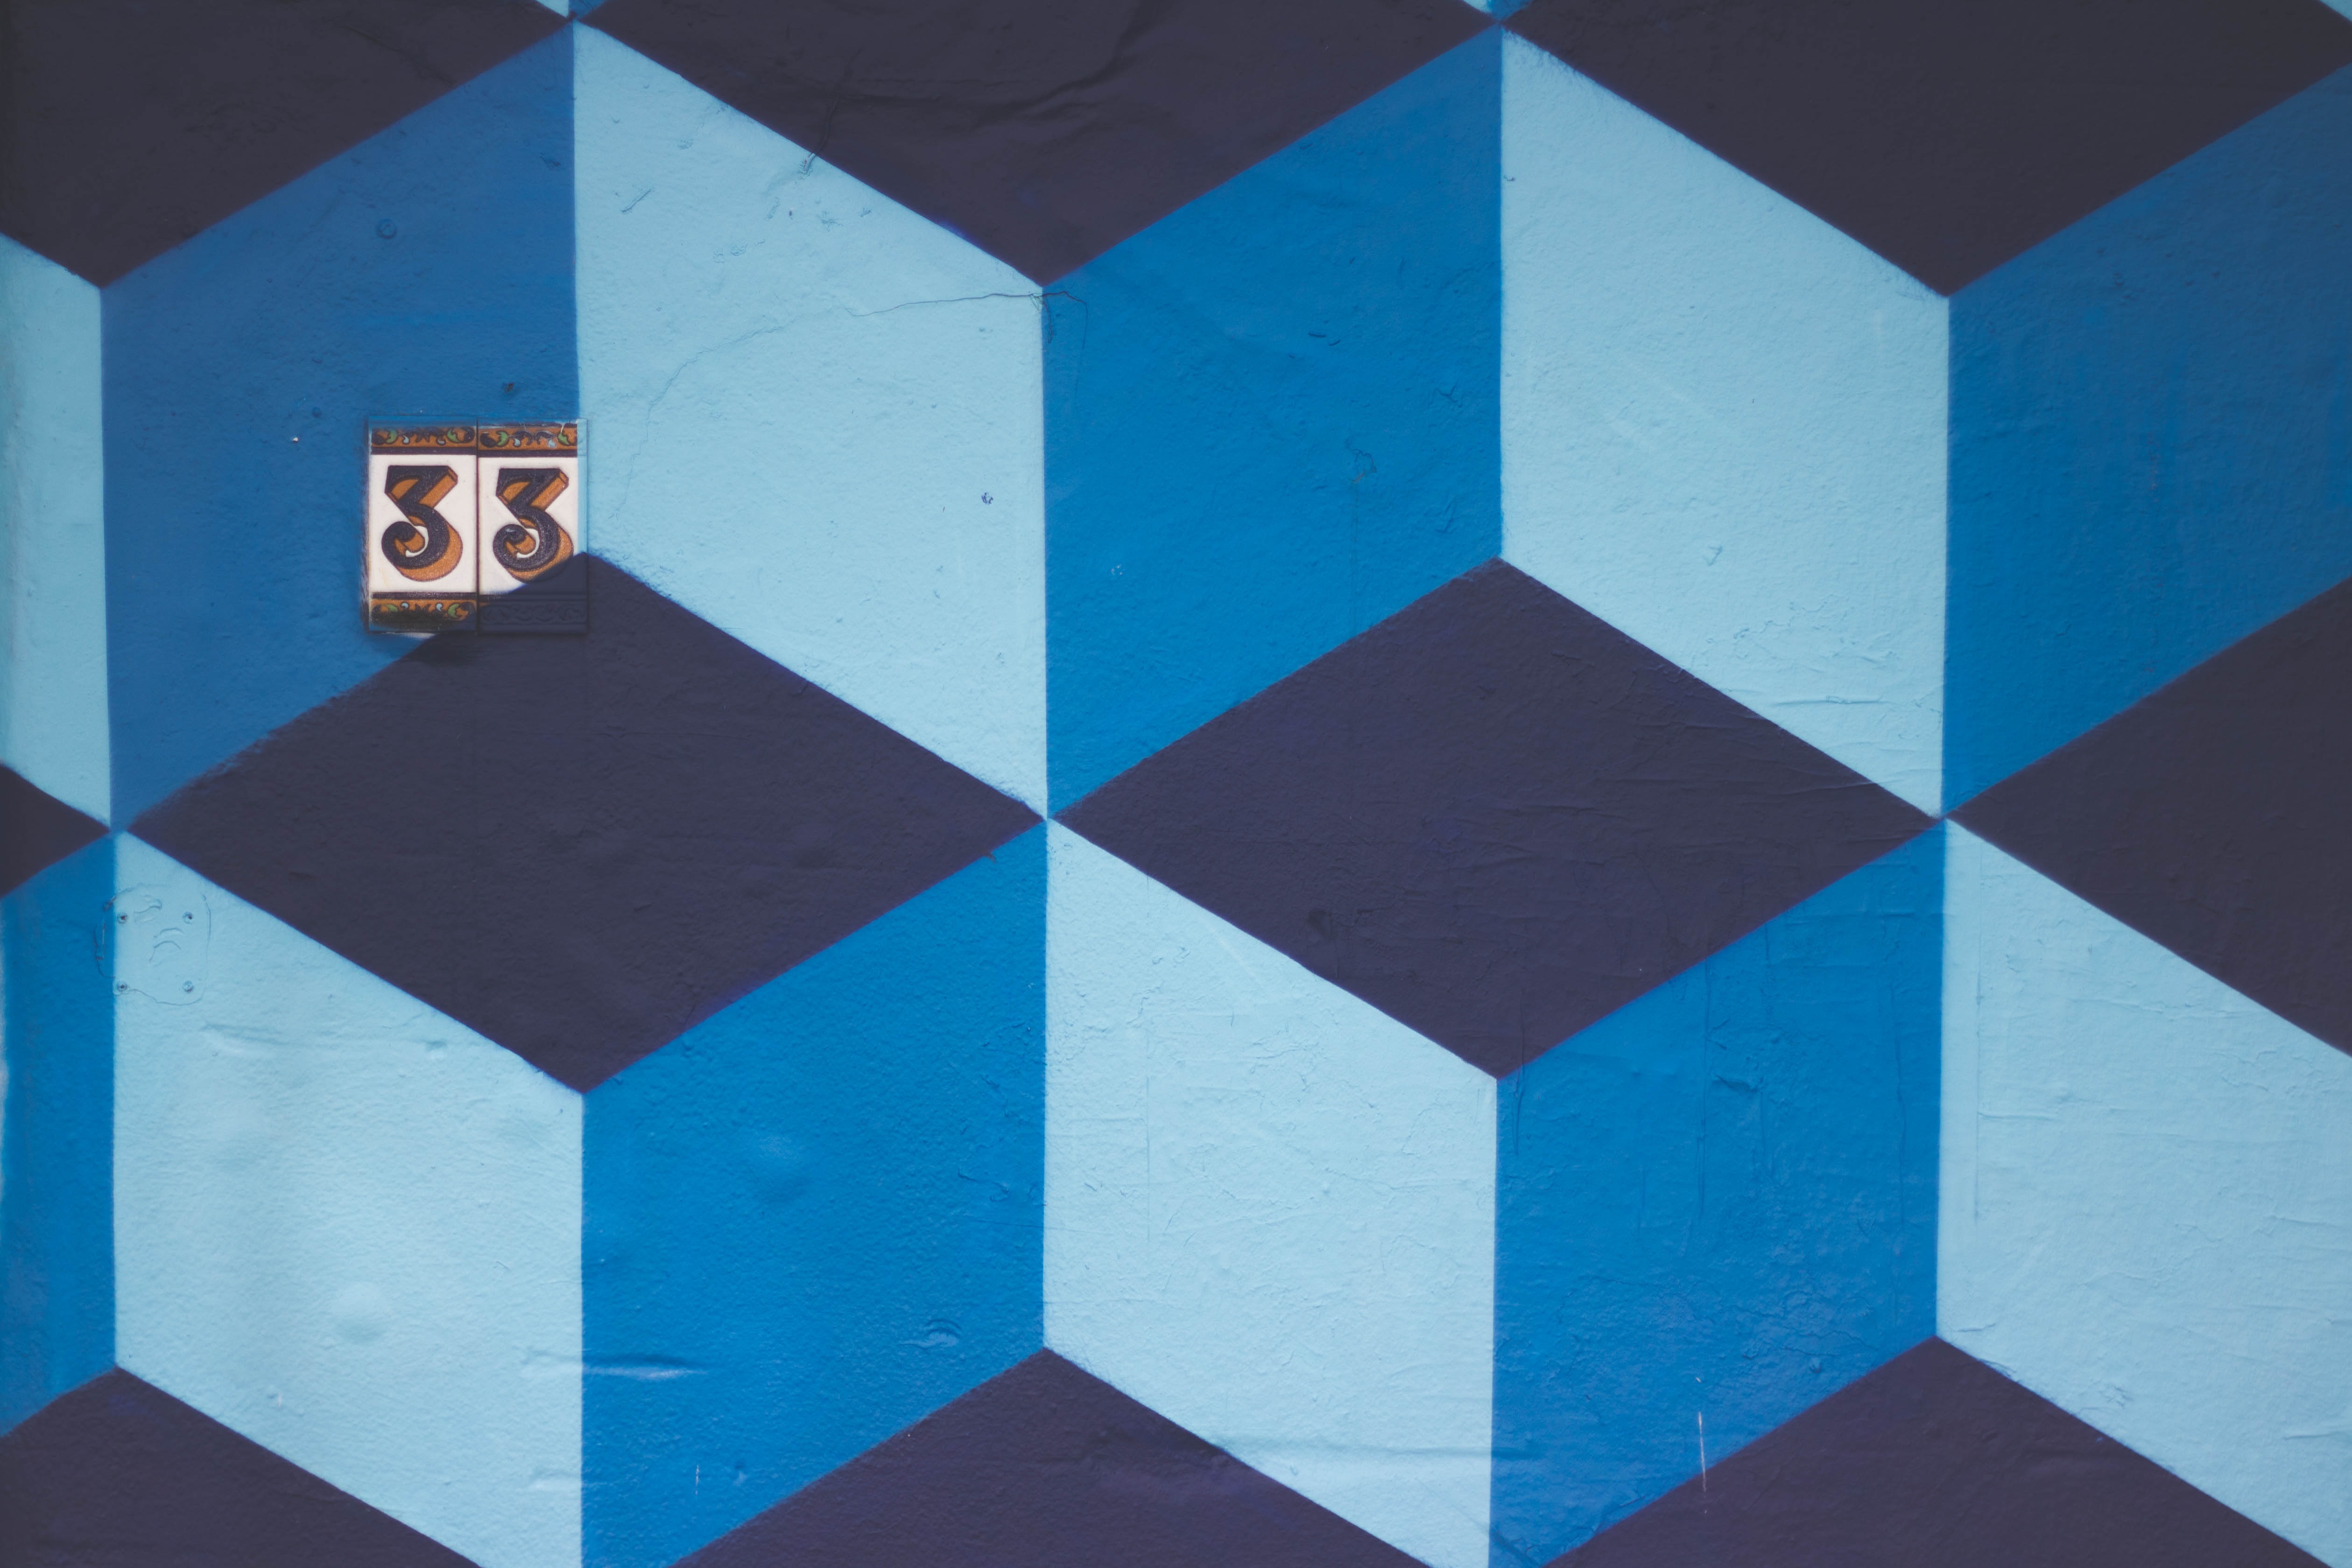
abstract, white, floor, number, wall, pattern, line, green, color, square, blue, black, circle, art, design, triangle, symmetry, shape, flooring